New York City

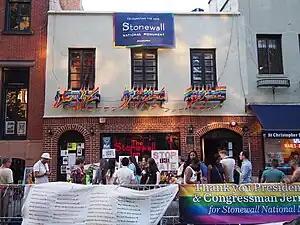
Stonewall Inn in Greenwich Village, the site of the June 1969 Stonewall riots and the cradle of the modern LGBTQ+ rights movement

In 1969, the Stonewall riots were a series of violent protests by members of the gay community against a police raid that took place in the early morning of June 28, 1969, at the Stonewall Inn in Greenwich Village. They are widely considered to be the single most important event leading to the gay liberation movement and the modern fight for LGBT rights. Wayne R. Dynes, author of the "Encyclopedia of Homosexuality", wrote that drag queens were the only "transgender folks around" during the Stonewall riots. The transgender community in New York City played a significant role in fighting for LGBT equality.